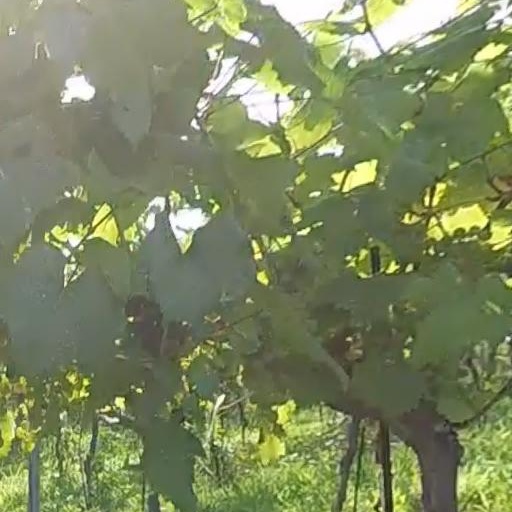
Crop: grape